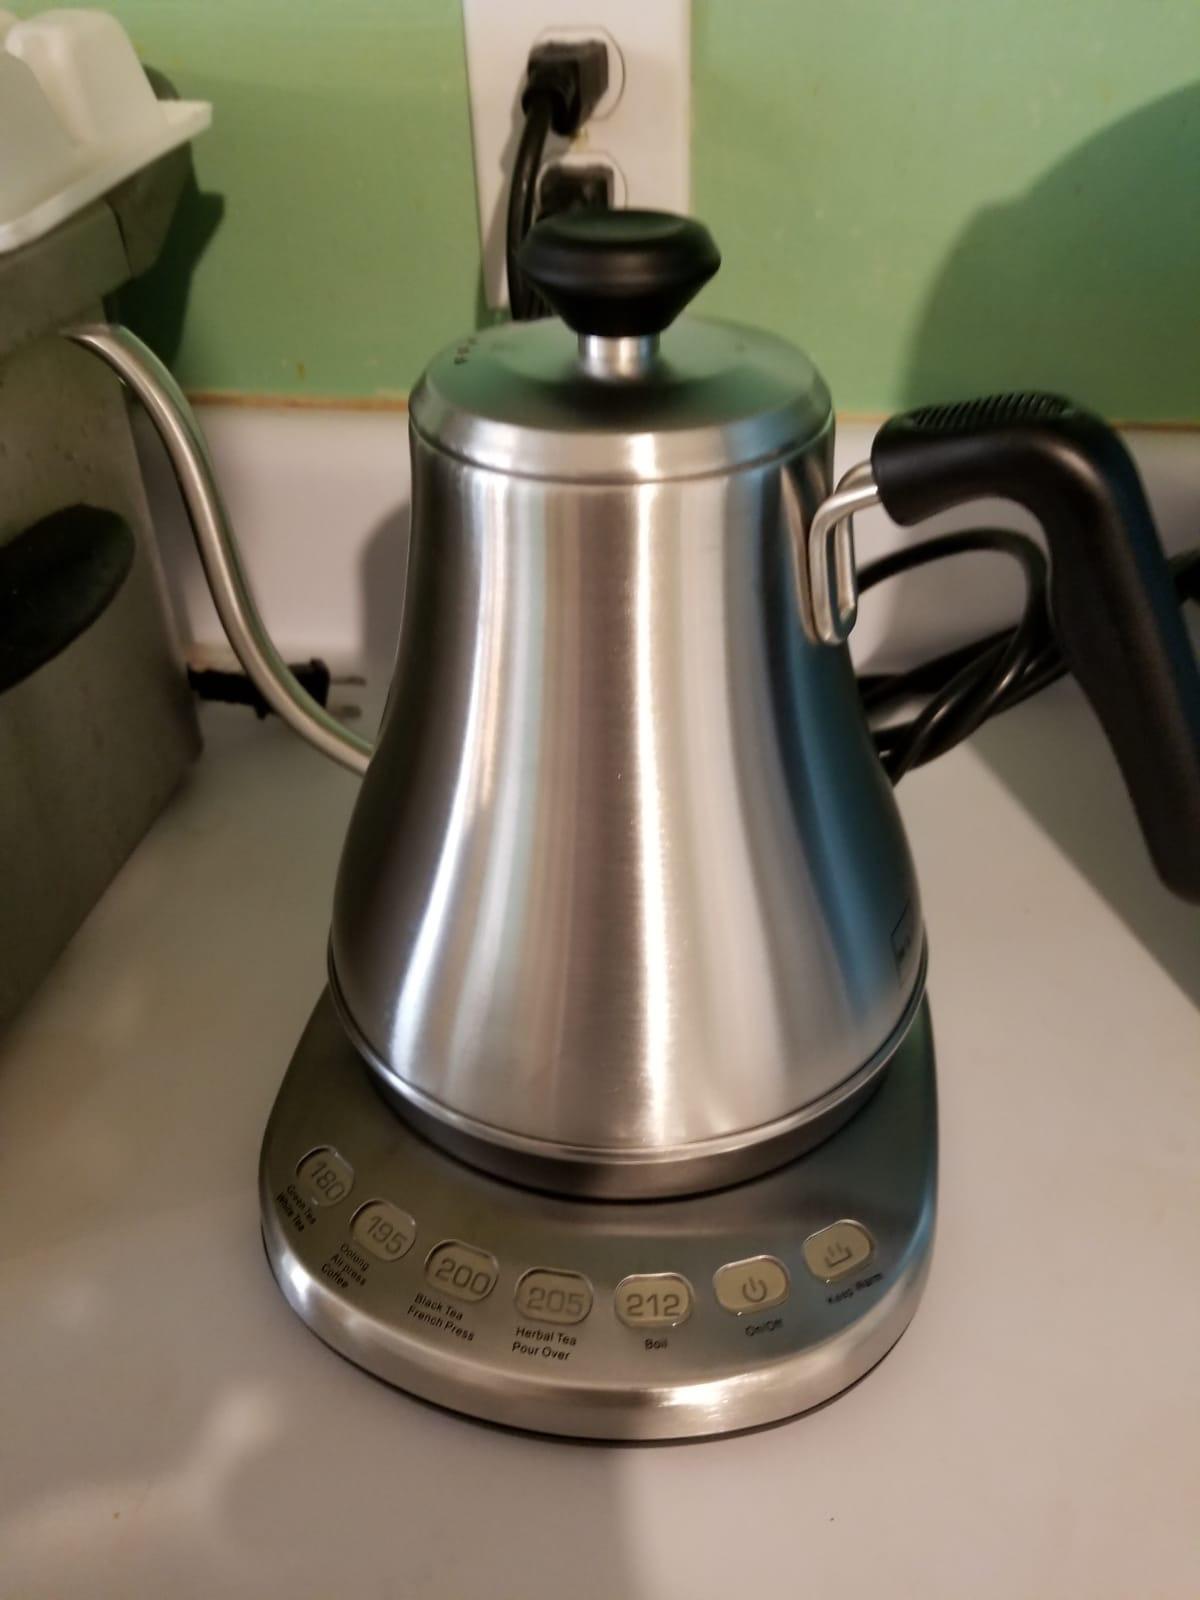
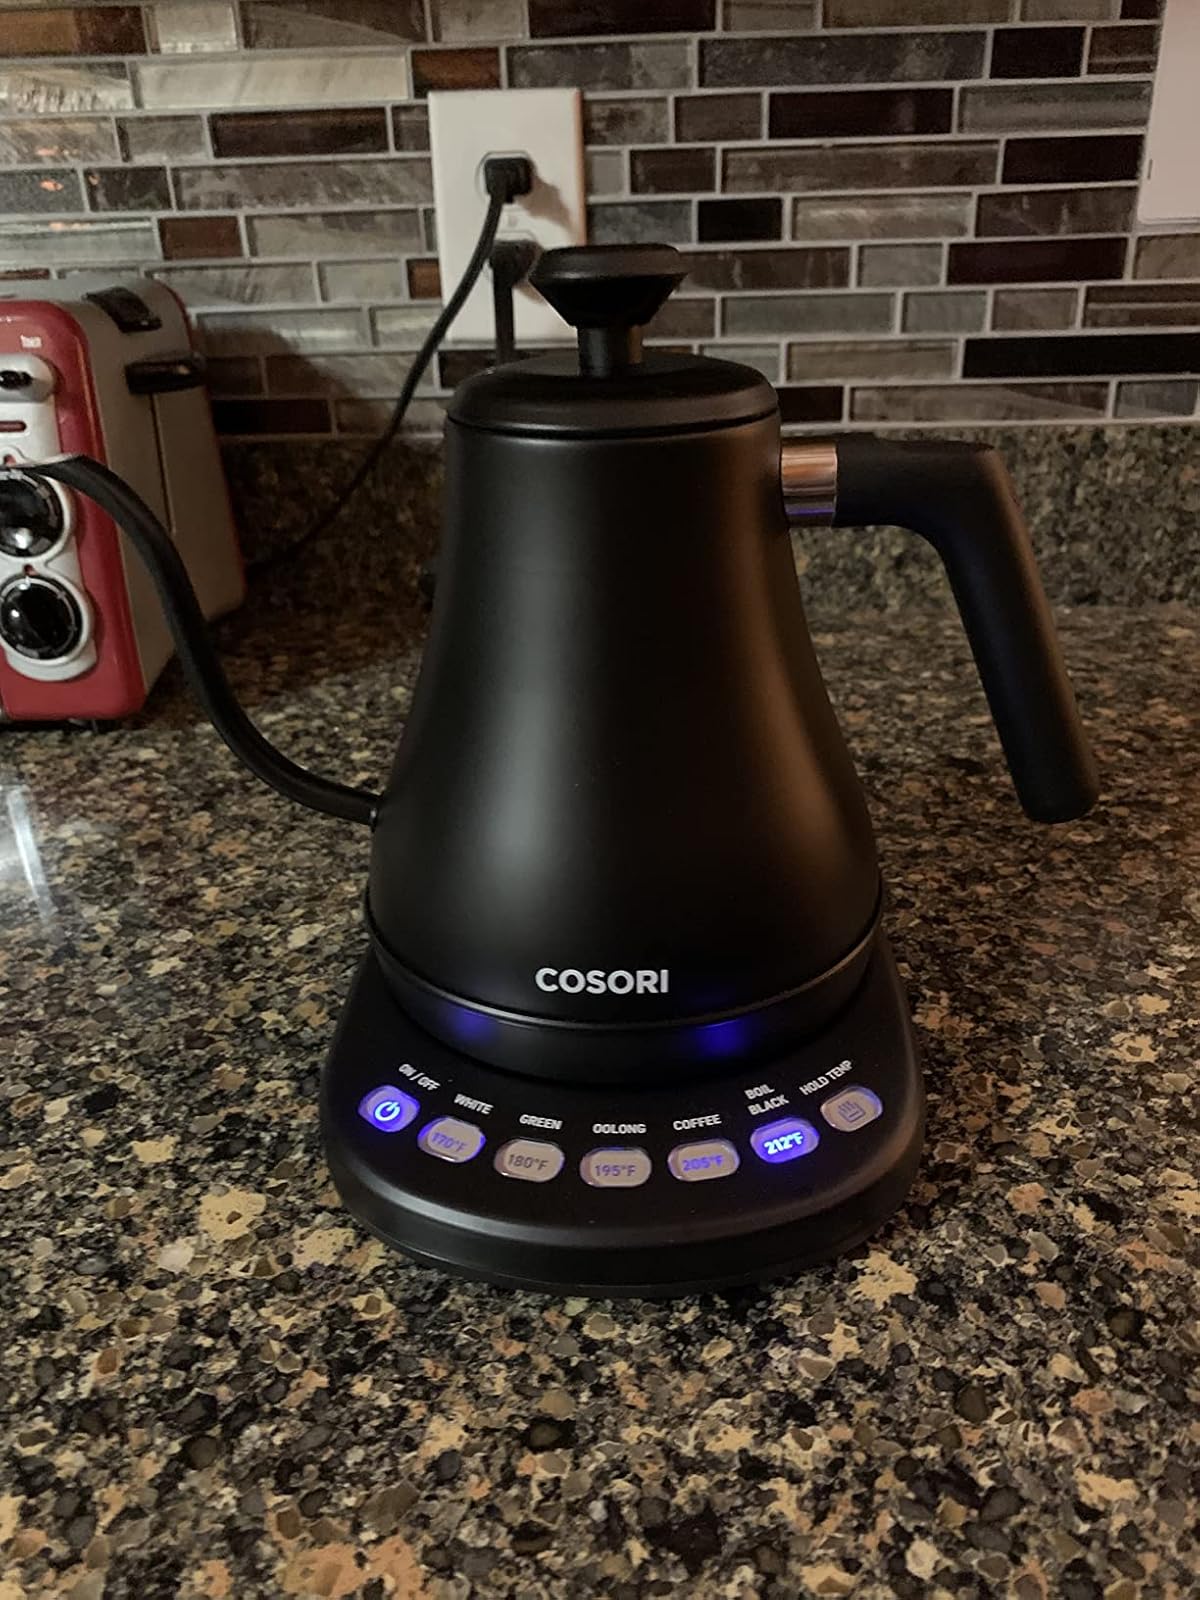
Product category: items_kettle
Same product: no